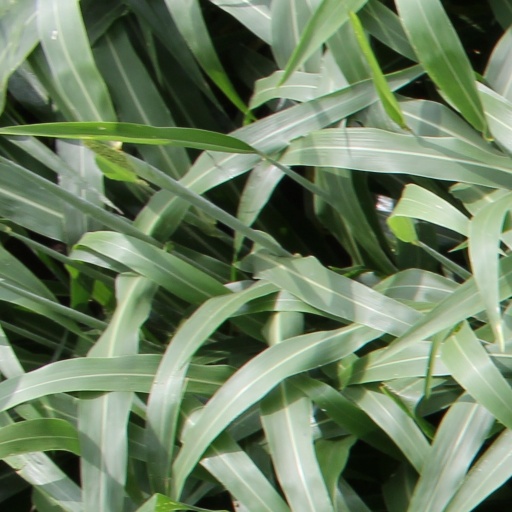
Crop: sorghum